United States Department of State

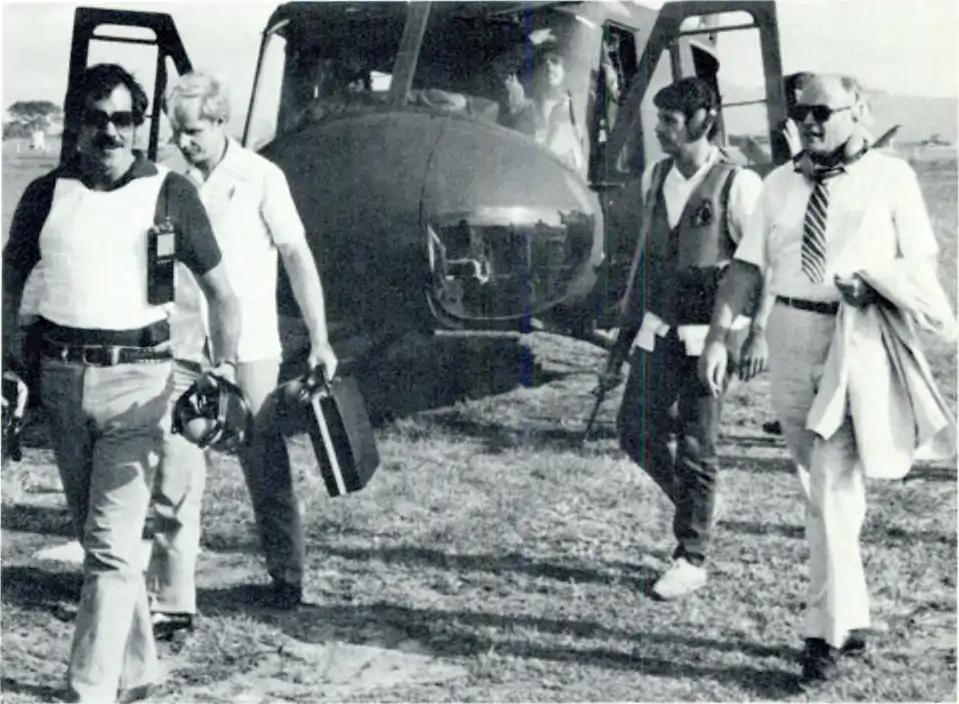
Armed Department of State security agents accompany U.S. Ambassador Deane Hinton in El Salvador in the early 1980s.

The Articles of Confederation did not designate a separate executive branch of the government. Foreign affairs were delegated to the Committee of Secret Correspondence by the Congress of the Confederation in 1775, based on the Committee of Correspondence that was used by the colony of Massachusetts to communicate with the other colonies. The Committee of Secret Correspondence was renamed the Committee of Foreign Affairs in 1777. In 1781, the Department of Foreign Affairs was established as a permanent body to replace the Committee of Foreign Affairs, and the office of secretary of foreign affairs was established to lead the department.